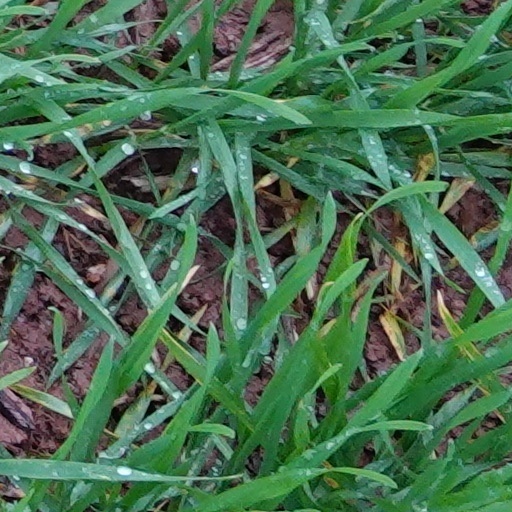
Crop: wheat